Quackser Fortune Has a Cousin in the Bronx

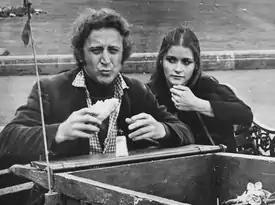
Gene Wilder and Margot Kidder in a scene from the film

One day, Quackser is almost run over by Zazel Pierce, a wealthy American exchange student from Connecticut studying abroad at Trinity College. Quackser takes an immediate liking to Zazel, who helps educate him on Irish history. Zazel invites Quackser to a dress ball held by the college, but upon his arrival, she opts to ignore him, instead associating with her sophisticated classmates. The students' taunting of Quackser results in a fight, during which he escapes with Zazel. The two spent the night at an upscale hotel, where the two have sex before she leaves him for the night.